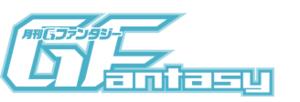
Monthly GFantasy est un magazine de prépublication de mangas mensuel de type shōnen publié depuis 1993 par l'éditeur Square Enix.